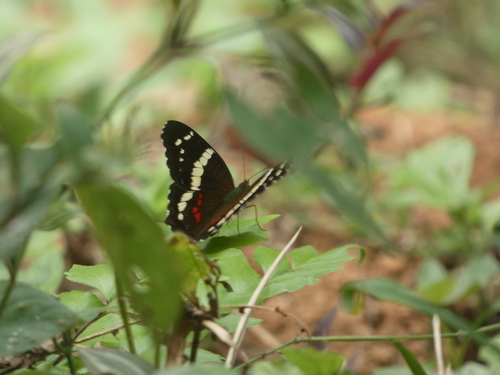
Scientific name: Anartia fatima
Common name: Banded peacock
Family: Nymphalidae
Order: Lepidoptera
Pollinator type: Primary pollinator
Habitat: Open areas and gardens
Geographic range: South America
Conservation status: Least Concern